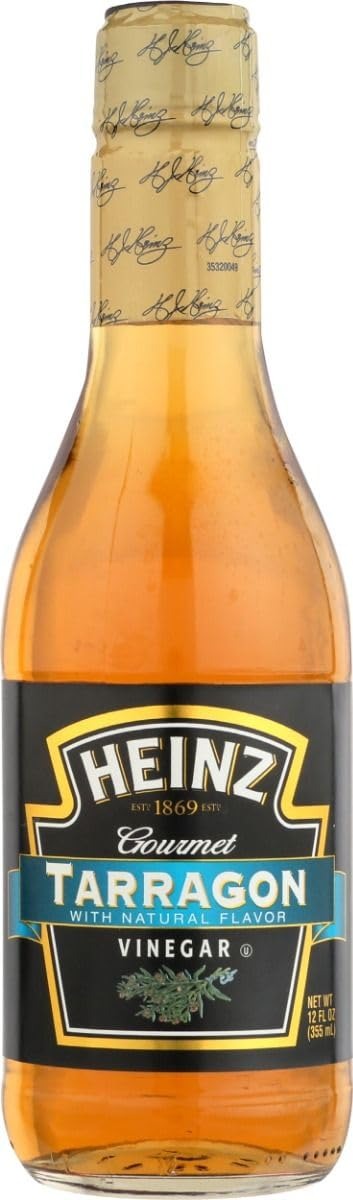
Item Name: Heinz Gourmet Tarragon Vinegar (12 fl oz Bottles, Pack of 12)
Bullet Point: ….
Value: 144.0
Unit: Fl Oz

Price: 35.995